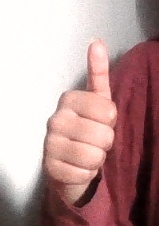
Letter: aleff